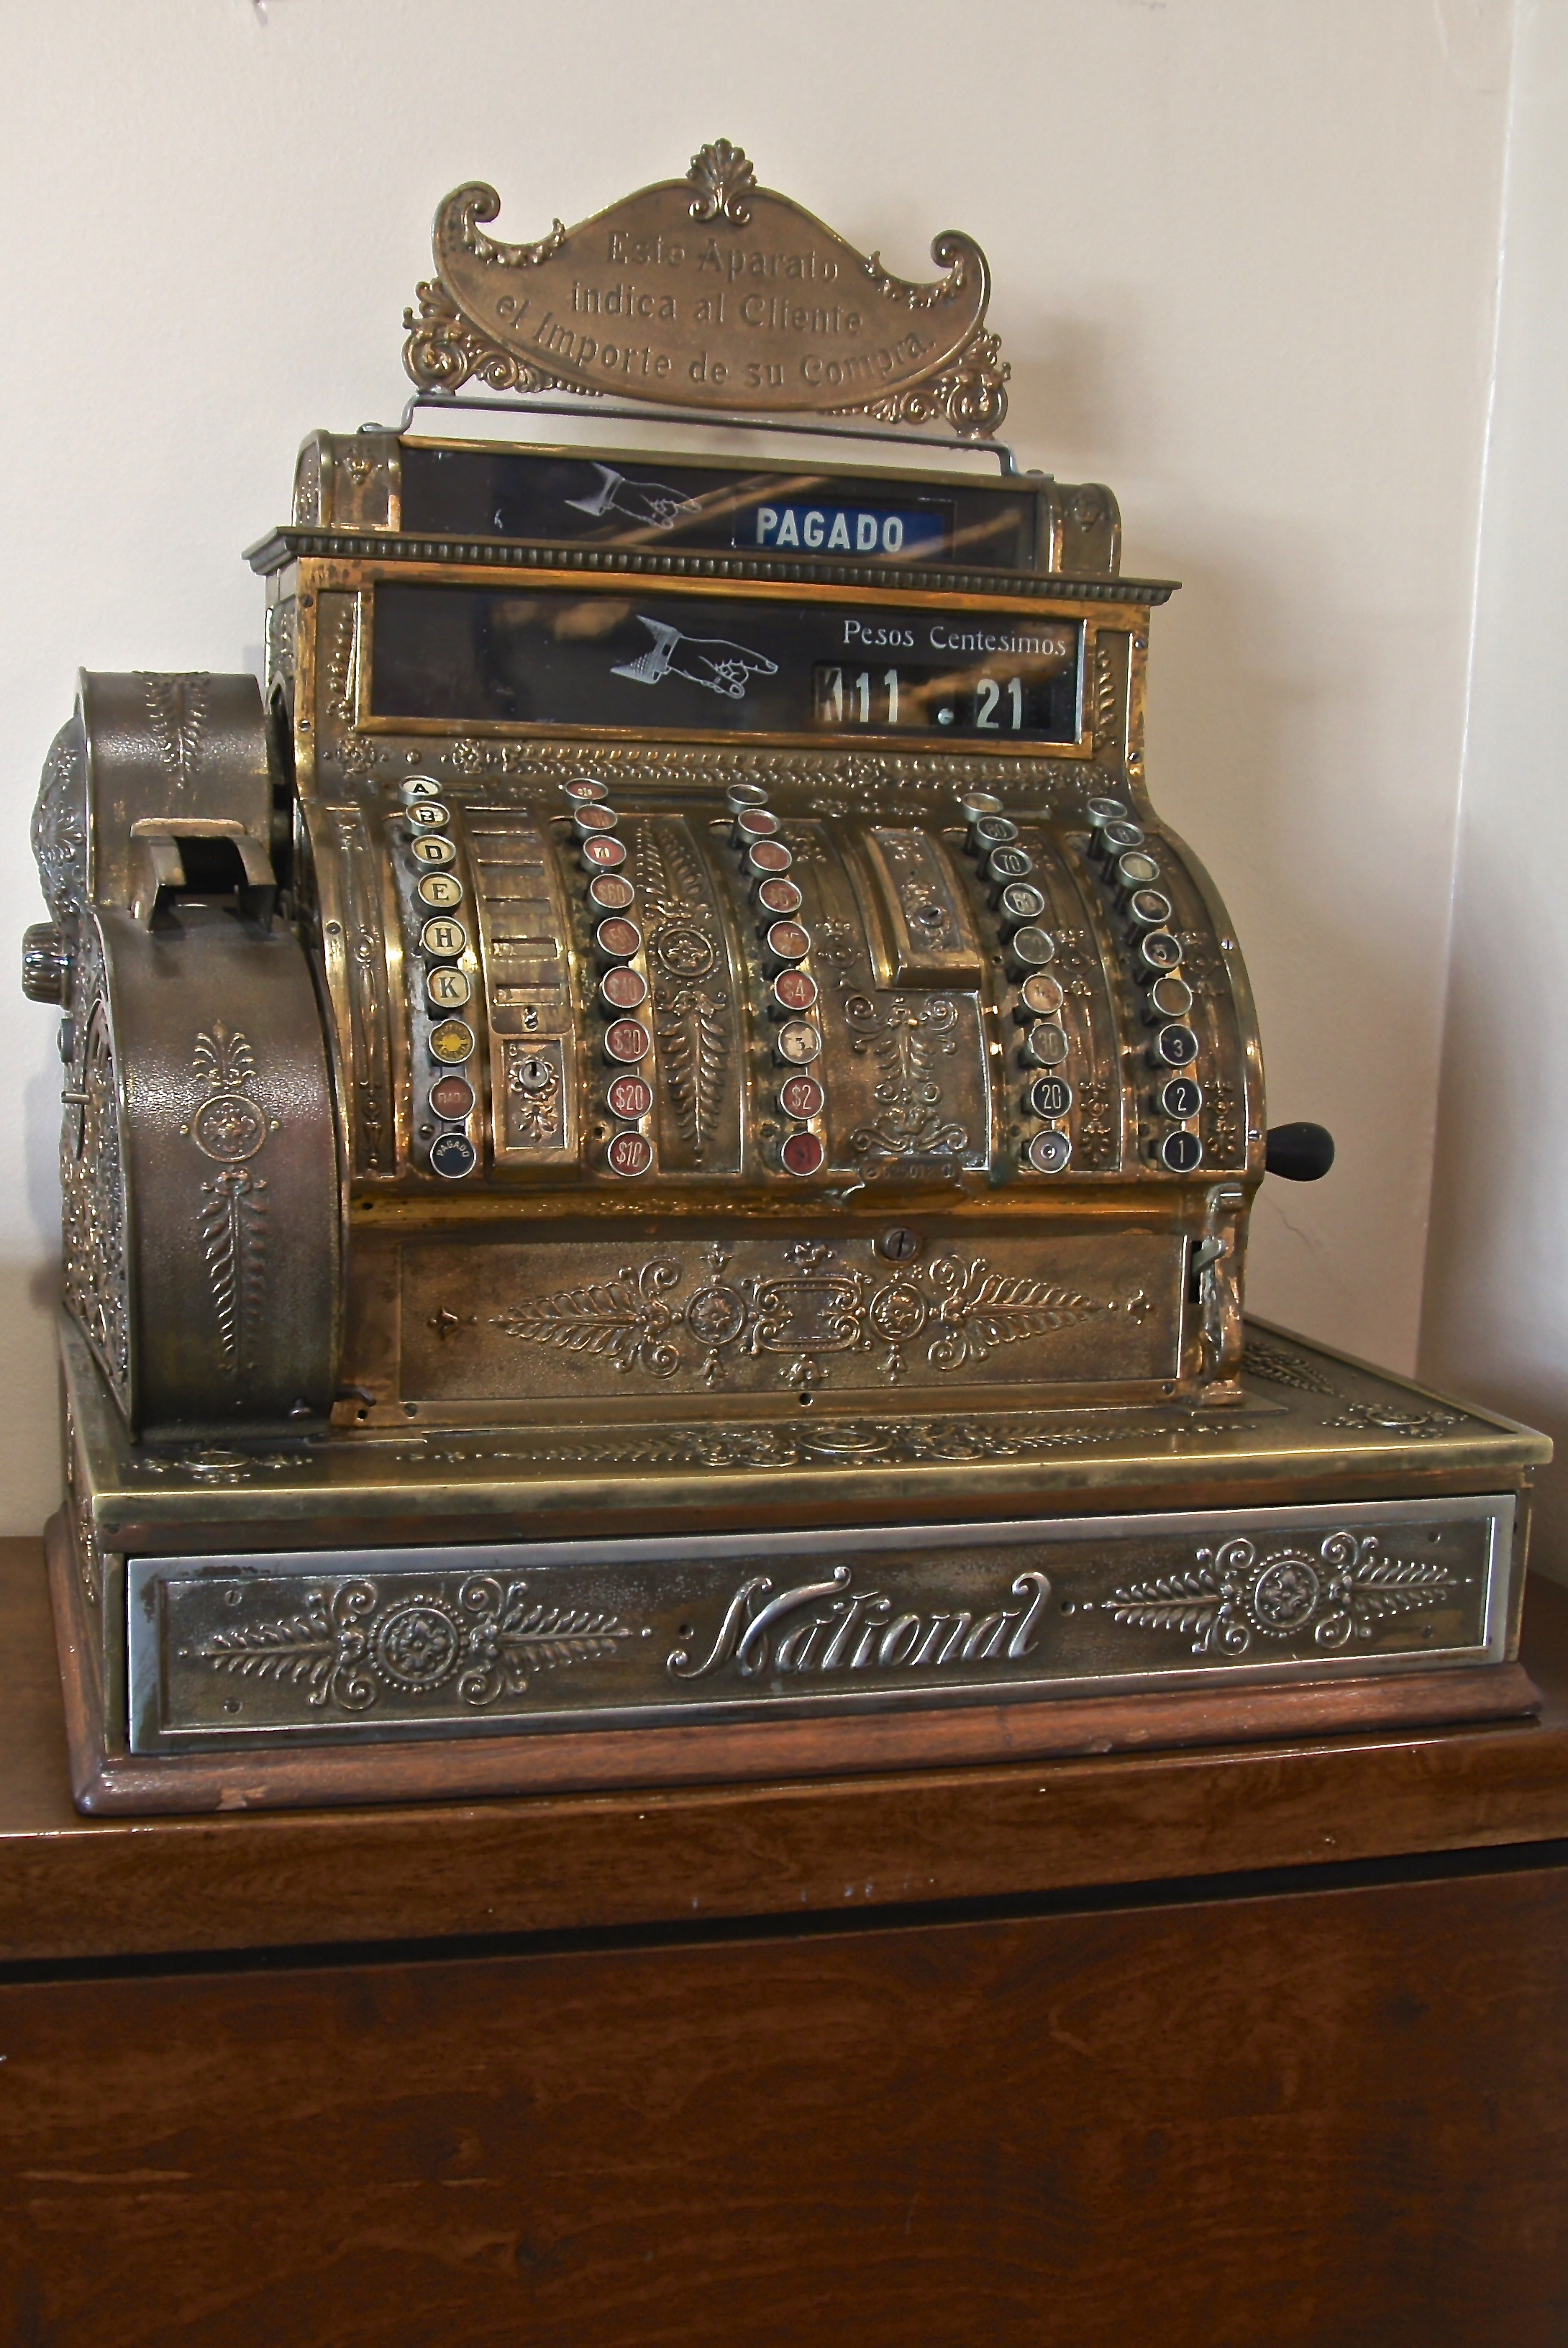
antique, old, money, furniture, antiques, checkout, registrierkase, money store